Zen Circus

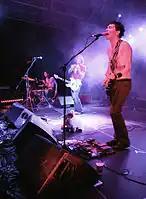

Zen Circus is an Italian rock band founded in 1994 by Andrea Appino and Marcello Bruzzi in Pisa. As of 2019, in addition to founding member, lead singer, guitarist and harmonica player Appino, the band consists of Massimiliano "Ufo" Schiavelli (bass guitar and backing vocals), Karim Qqru (drums and backing vocals), and Francesco "Il Maestro" Pellegrini (guitar, backing vocals).